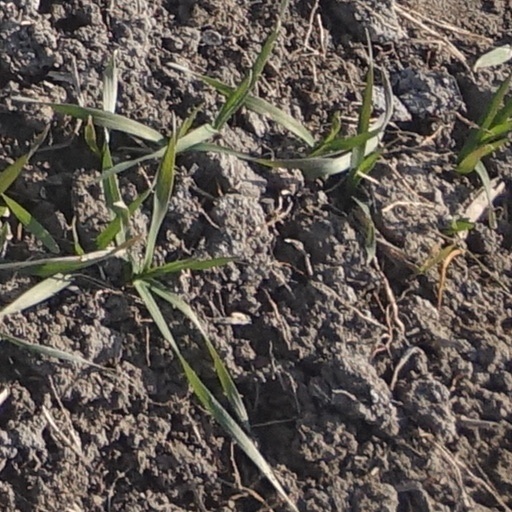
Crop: wheat